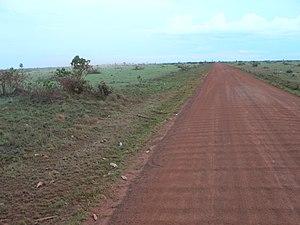
La Route 8 est une route non revêtue de 696 km en Bolivie. Au Nord du pays, elle traverse le département de Beni depuis Guayaramerín – près du río Mamoré qui marque la frontière avec le Brésil – jusqu'à l'intersection avec la Route 3 à Yucumo.